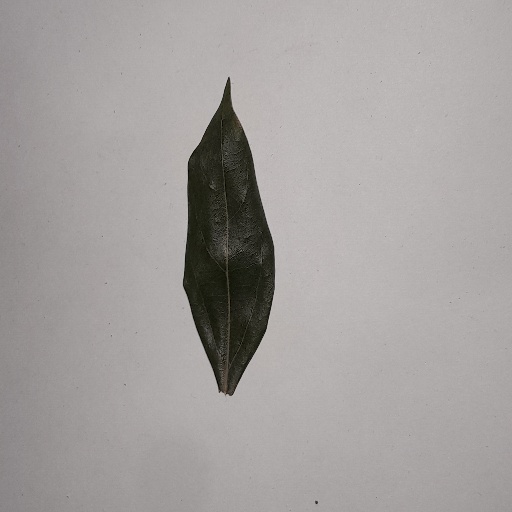
Species: Camphor
Leaf condition: Bacterial Spot